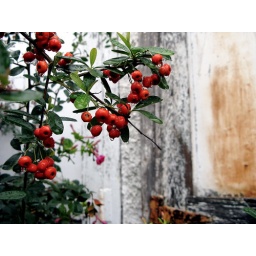
the crazy tree shrub thing beside my house